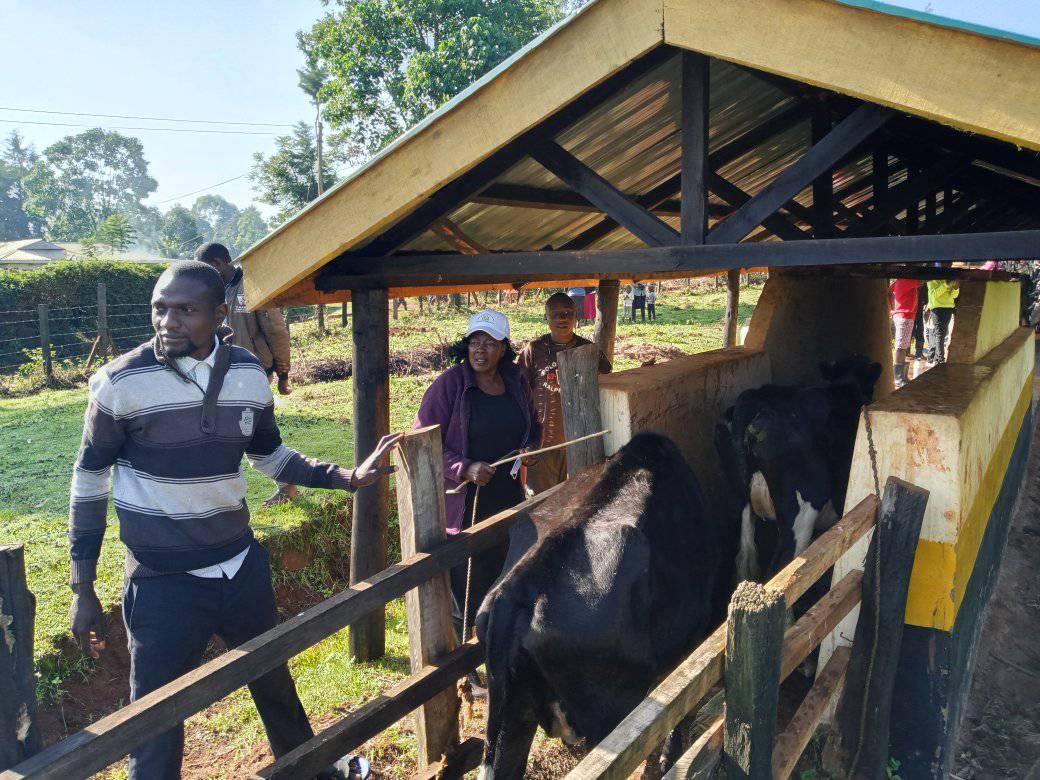
Wakulima hawa wanaungana mikono na kusaidiana kuwaosha ng'ombe wao. Ng'ombe hawa wanaoshwa ili kuepuka magonjwa ya ngozi, ambayo huenda ukaathiri maisha ya ng'ombe.